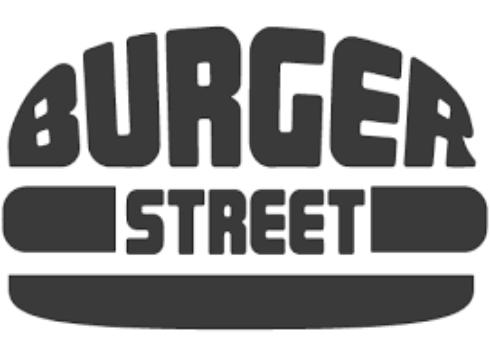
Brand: Burger Street
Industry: Food